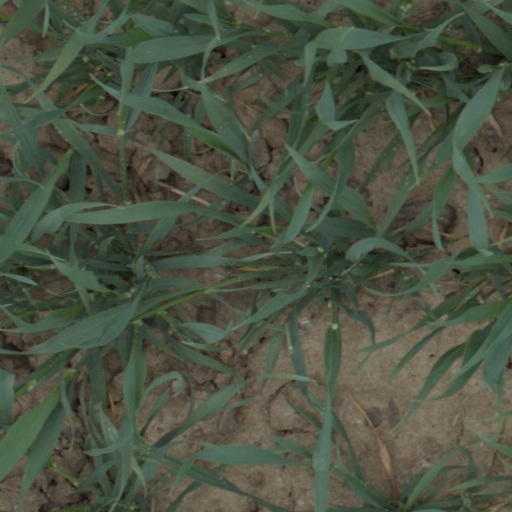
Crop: wheat